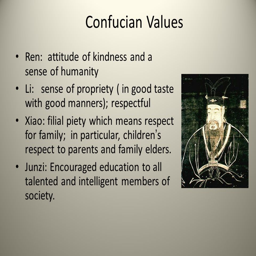
person : attitude of kindness and a sense of humanity